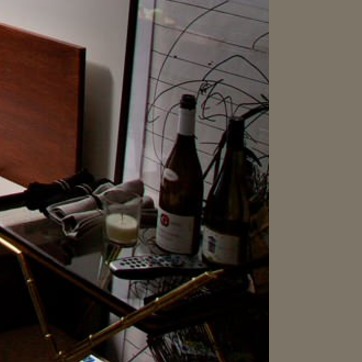
Material: glass